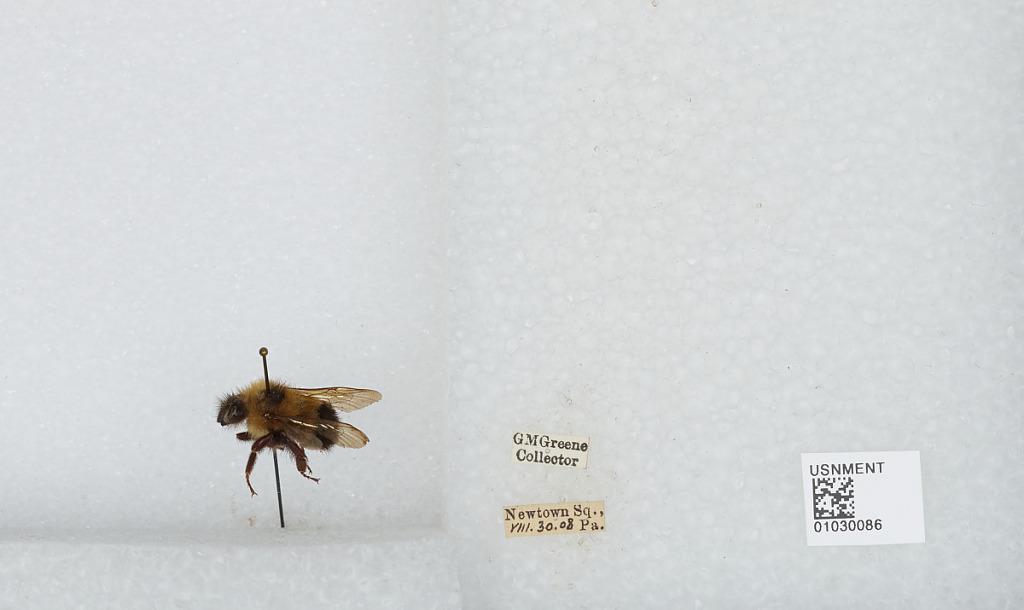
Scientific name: Bombus sp.
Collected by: G. Greene
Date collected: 1908-8-30
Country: United States
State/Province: Pennsylvania
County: Delaware
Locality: Newtown Square
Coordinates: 39.9869, -75.4006